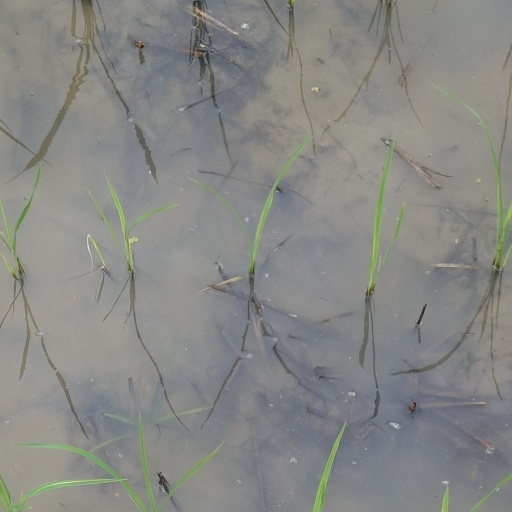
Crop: rice